Jure Robežnik

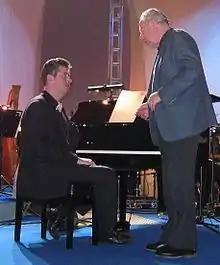
Jure Robežnik (right) on his 70th birthday with pianist Blaž Jurjevčič (left)

Jure Robežnik (23 August 1933 – 7 October 2022) was a Slovenian pianist and composer; his focus was on jazz and popular music. Despite possessing no musical education, he authored over one hundred and fifty musical pieces.